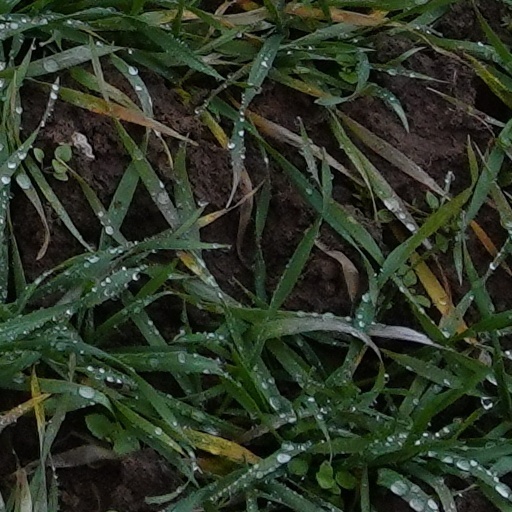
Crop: wheat